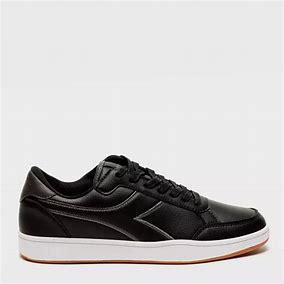
Brand: Diadora
Model: 100